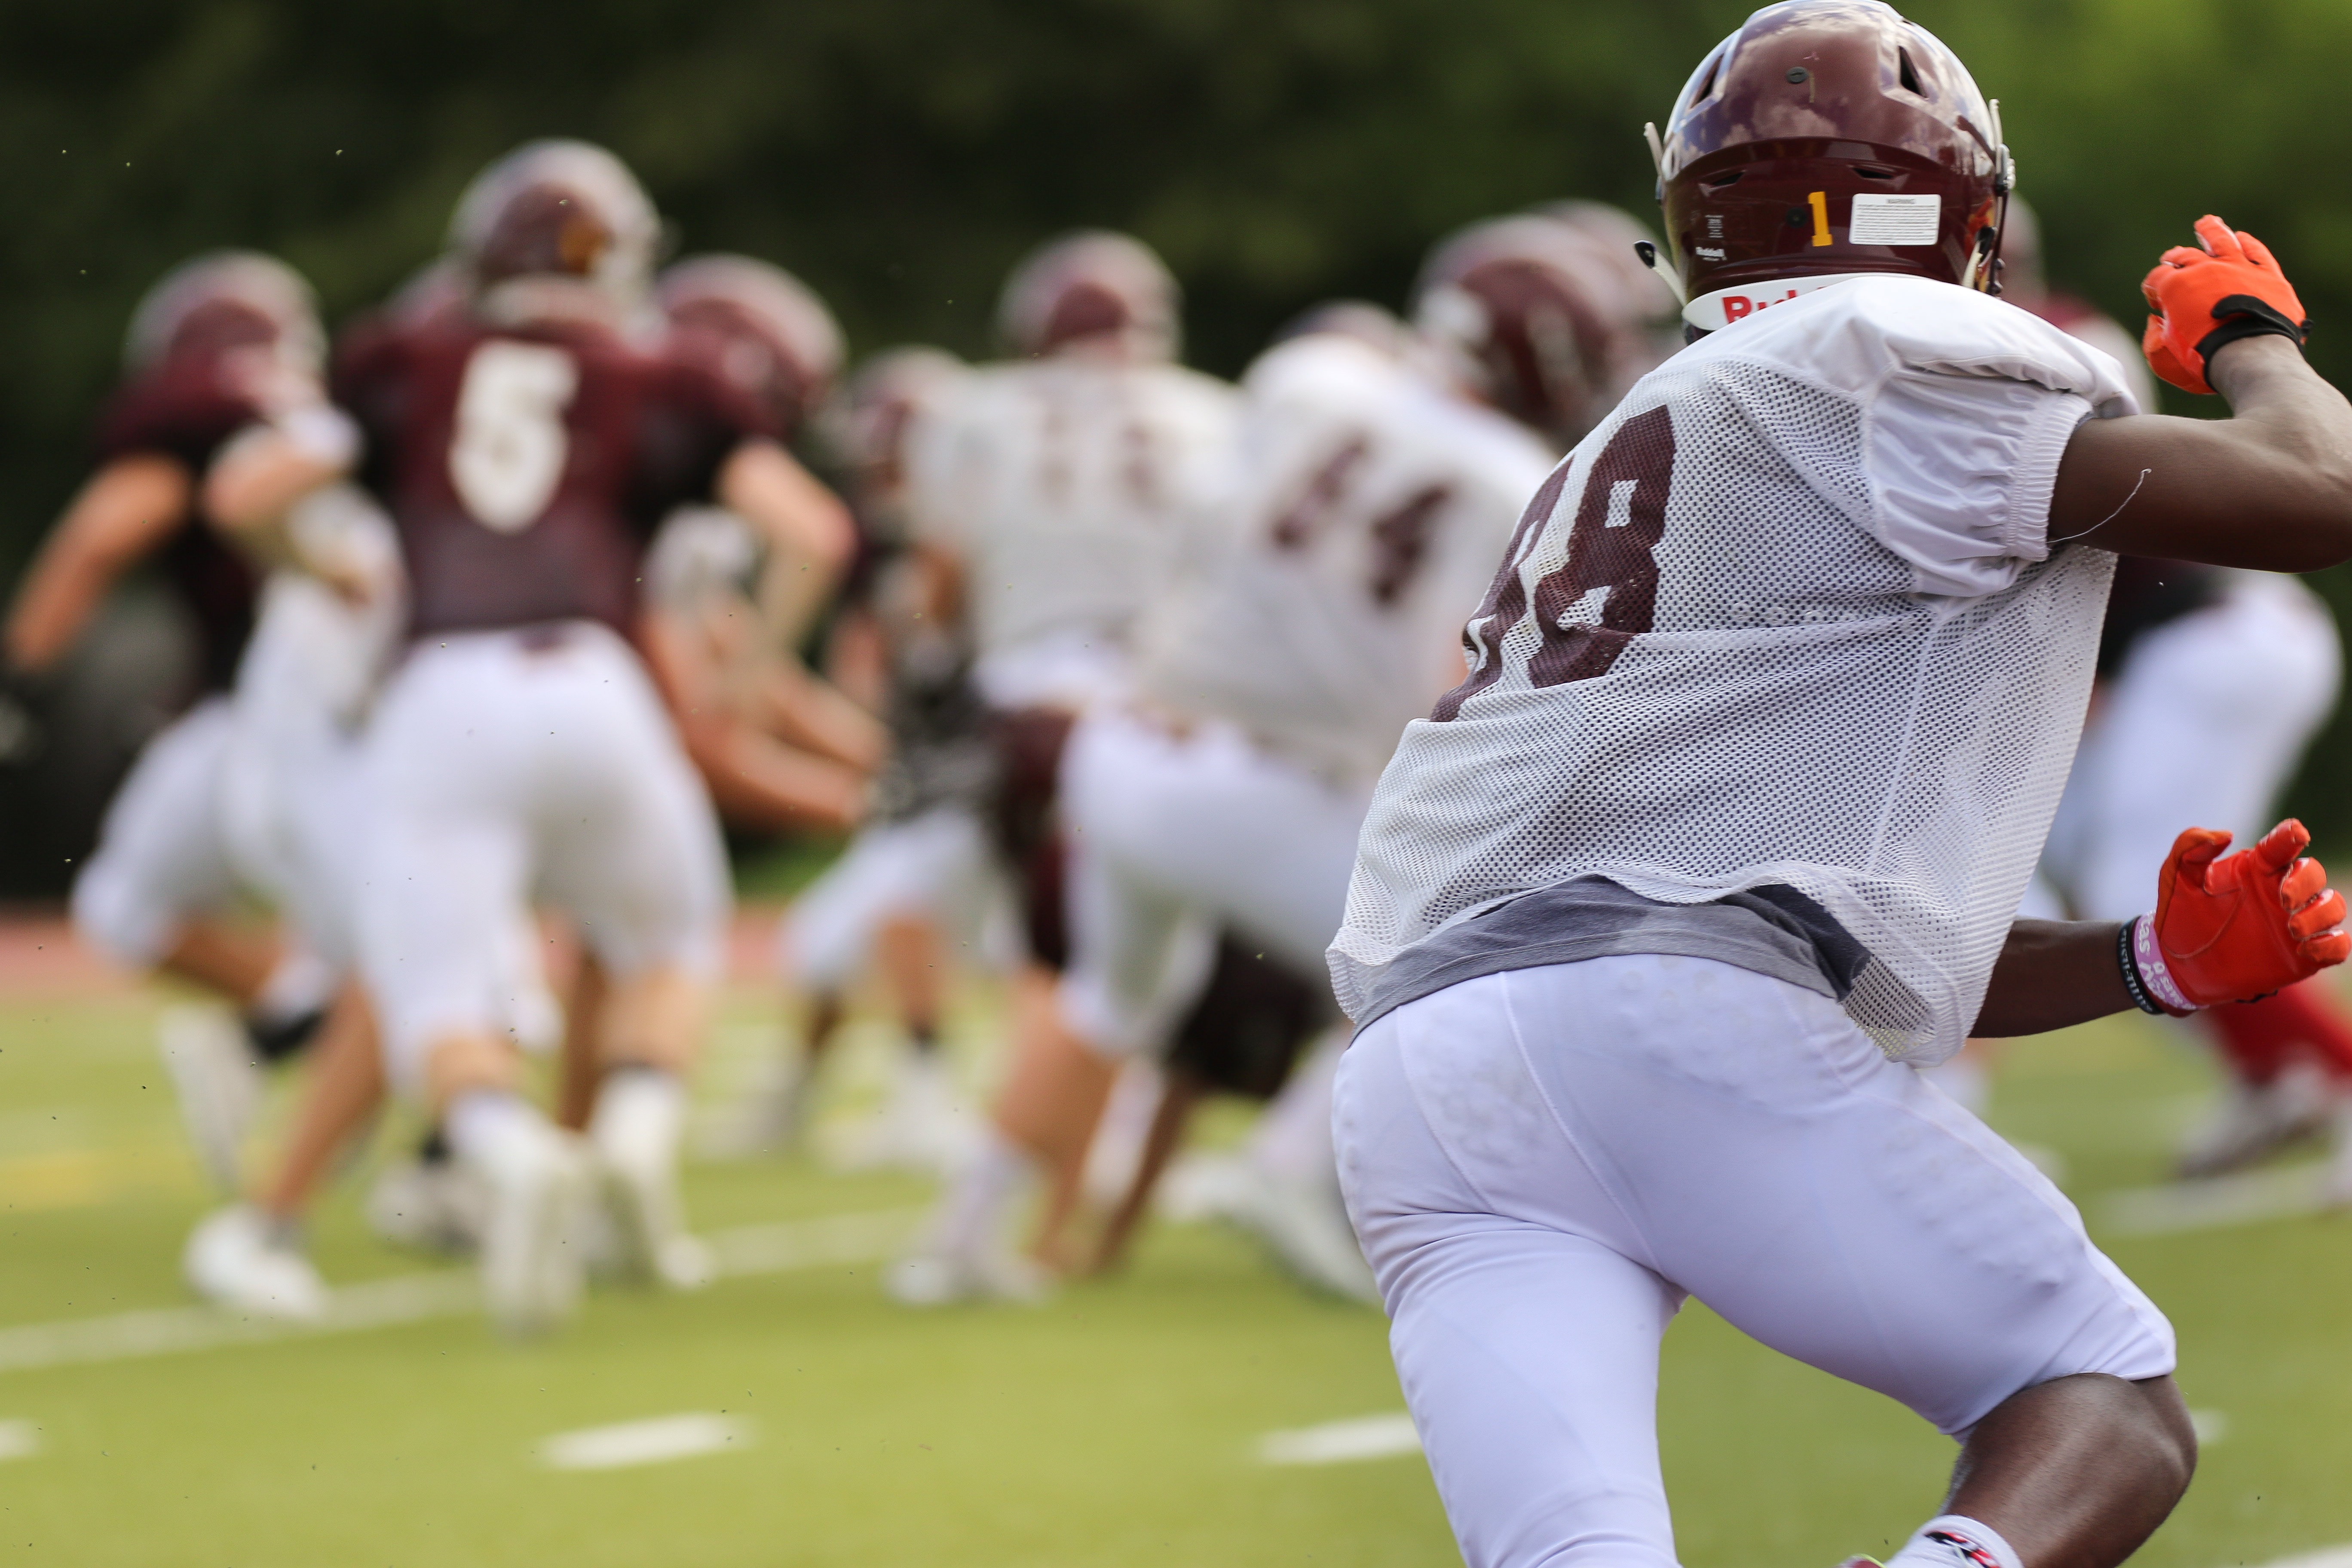
grass, people, baseball, sport, field, game, soccer, football, stadium, men, american football, sports, uniform, players, athletes, tackle, football player, ball game, team sport, competition event, bat and ball games, baseball positions, gridiron football